François Steyn

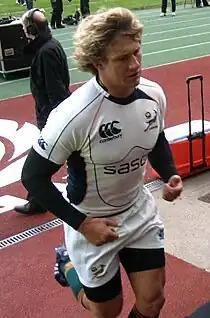
Steyn before a South Africa match in 2008

After playing only ten matches for the in the 2006 Currie Cup Premier Division (at fly-half), Steyn was, at 19 years old, selected to represent South Africa in the Northern Hemisphere touring squad by national coach Jake White. He debuted at wing against Ireland, he scored a try on his debut. In his next international match he was moved to fullback against England, scoring a long range drop-goal, from his own half. Steyn has shown to possess superb goal kicking qualities as well.